J. Prentiss Browne

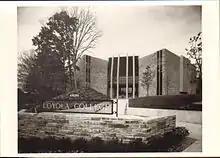
Donnelly Science Center

The Donnelly Science Center was one of his most well-known designs. The site for the building was green space, which prompted debate about whether anything should be built there. But Browne, and then Loyola College, agreed on the plans and the Building was constructed in 1978.